Yeshivat Birkat Moshe

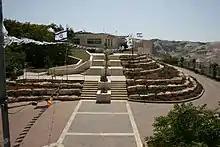
Yeshivat Birkat Moshe in Ma'ale Adumim

Yeshivat Birkat Moshe is a hesder yeshiva located in the Mitzpeh Nevo neighborhood of the Israeli settlement, Ma'ale Adumim. It was founded in 1977 by Haim Sabato and Yitzchak Sheilat, then two young rabbis from Yeshivat HaKotel, in Jerusalem.